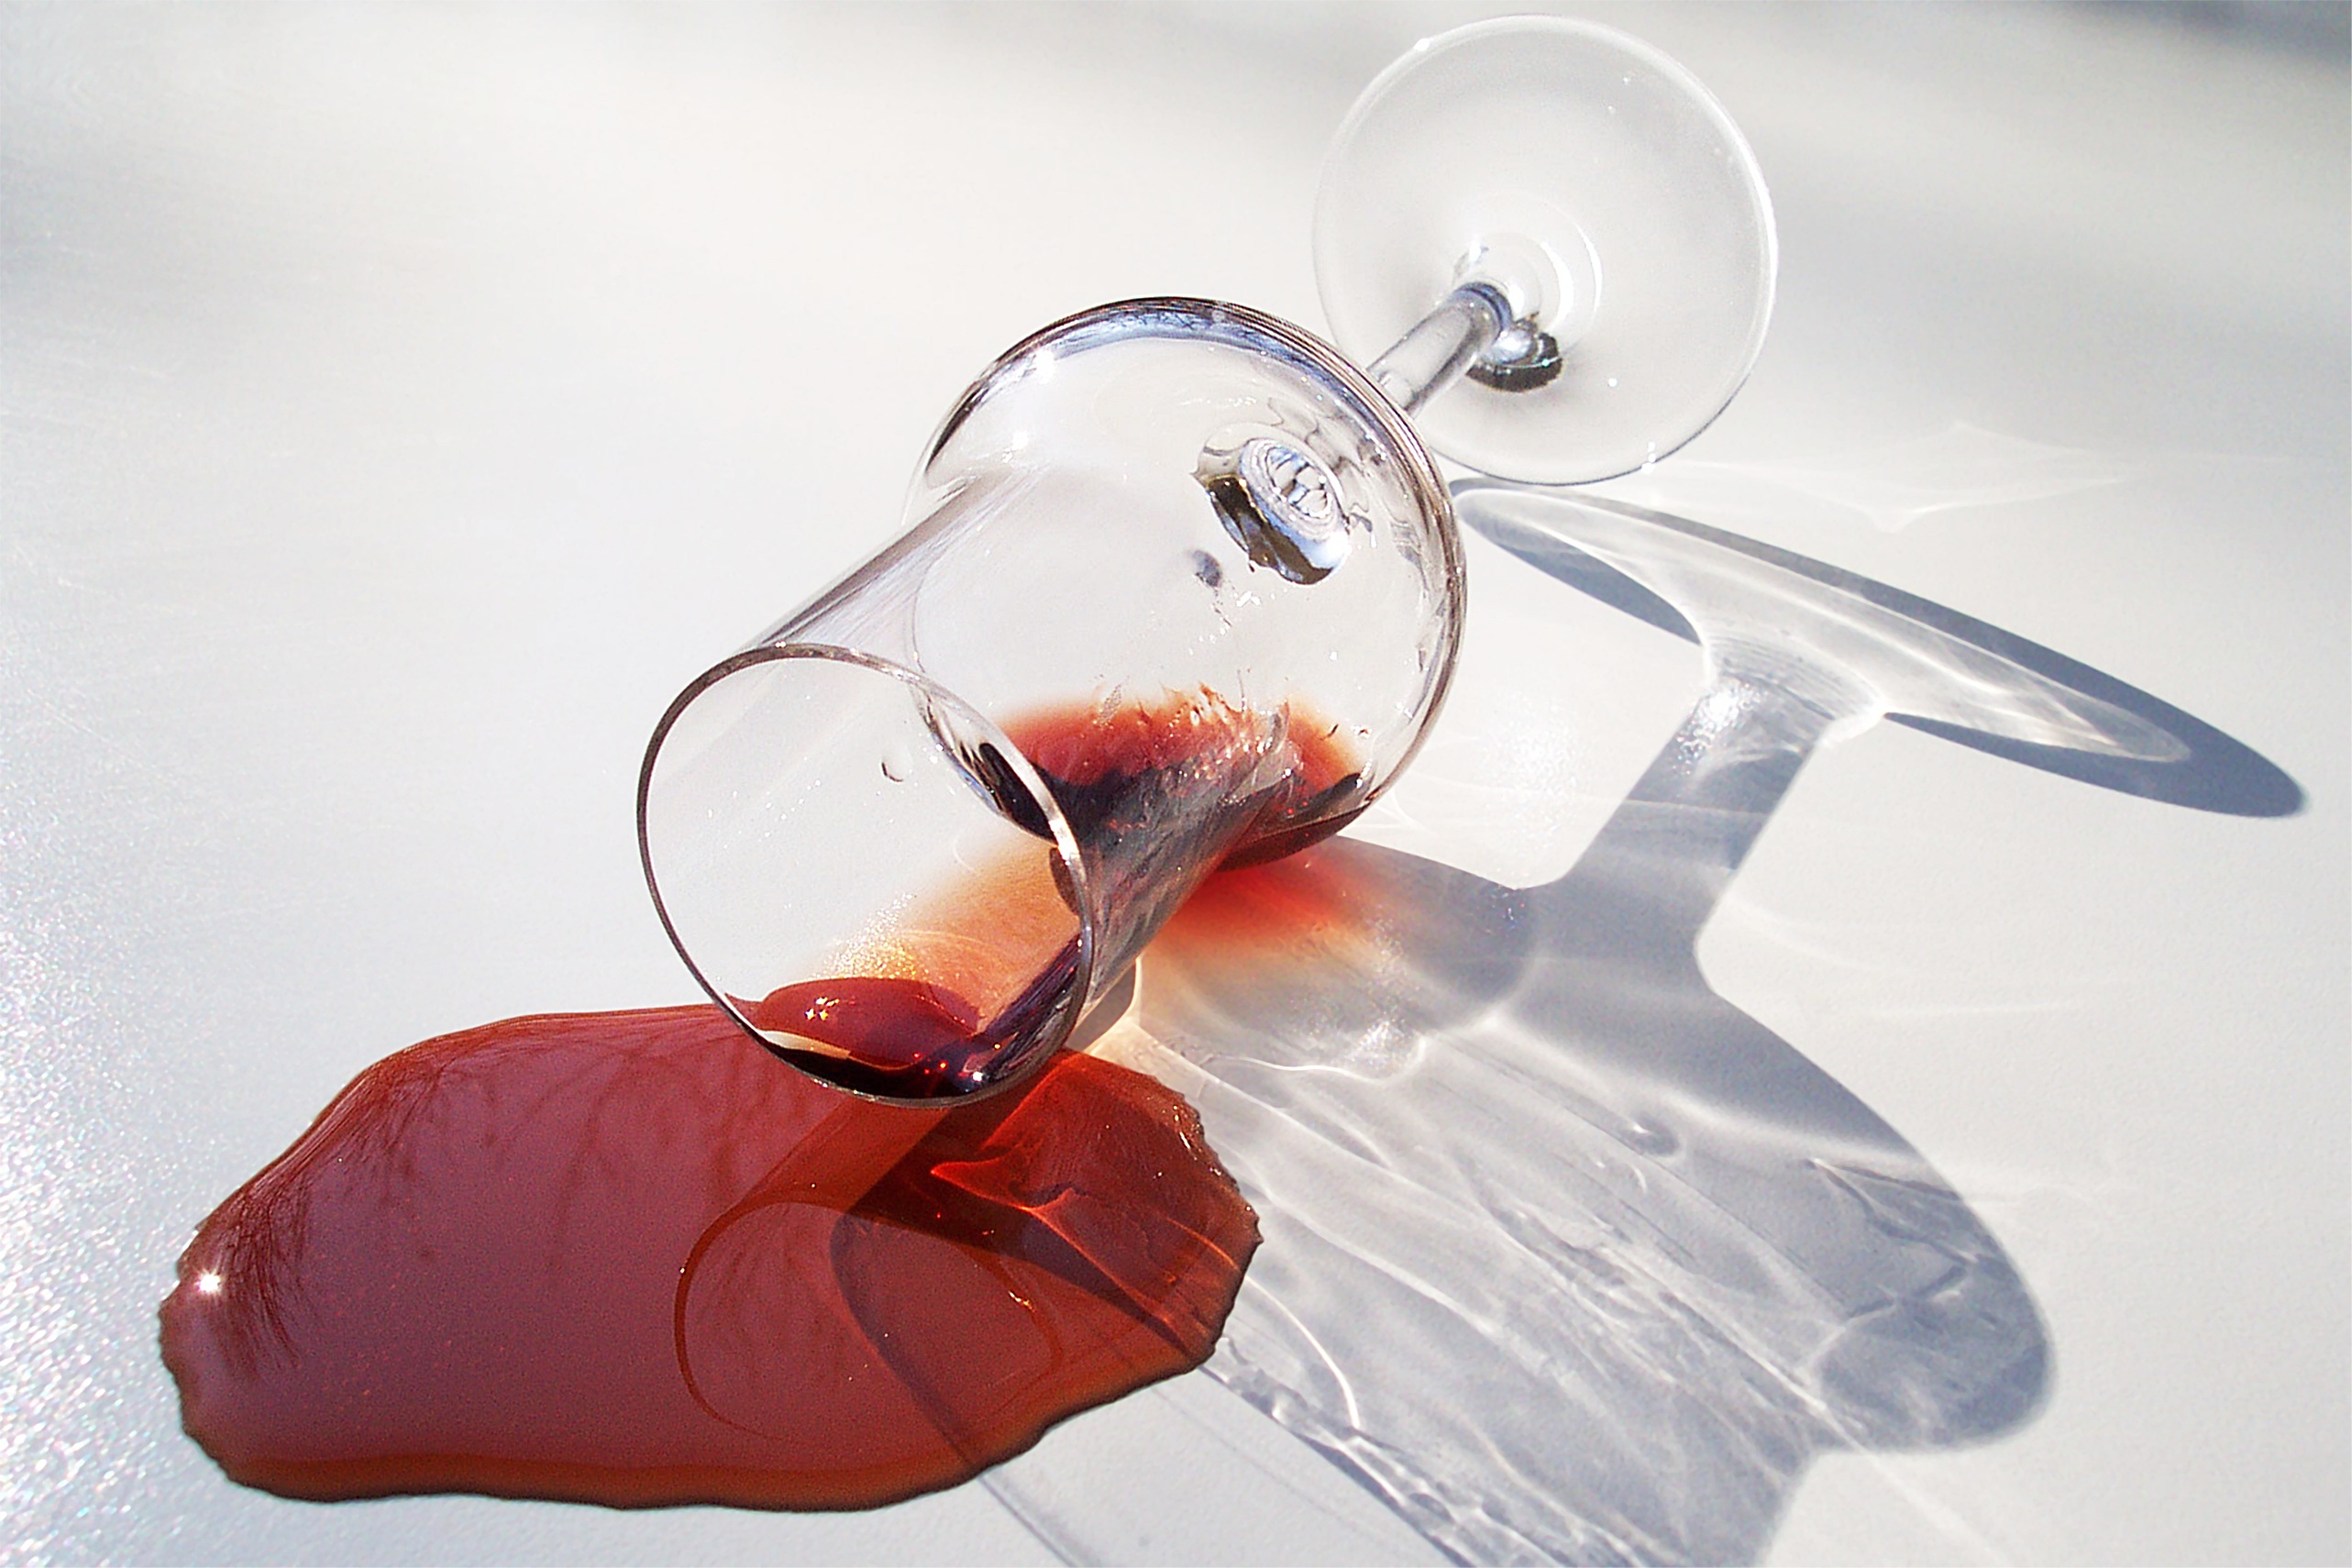
hand, liquid, glass, red, shadow, ear, red wine, alcohol, human body, drawing, spill, organ, liqueur, spot, sense, red wine stains